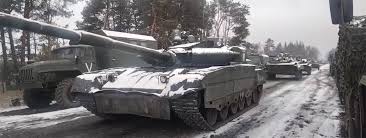
Label: Tank